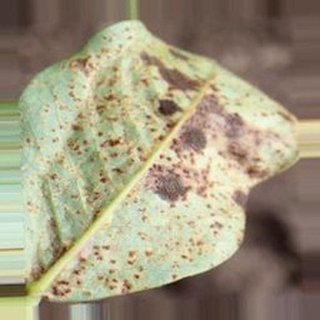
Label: groundnut_rust